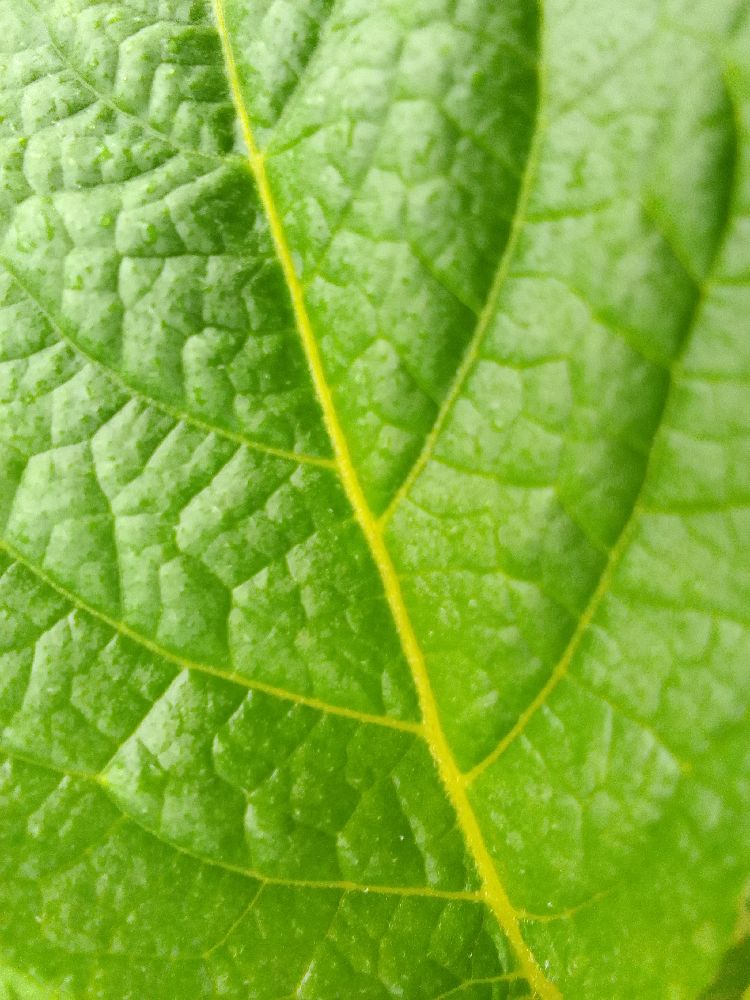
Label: Healthy